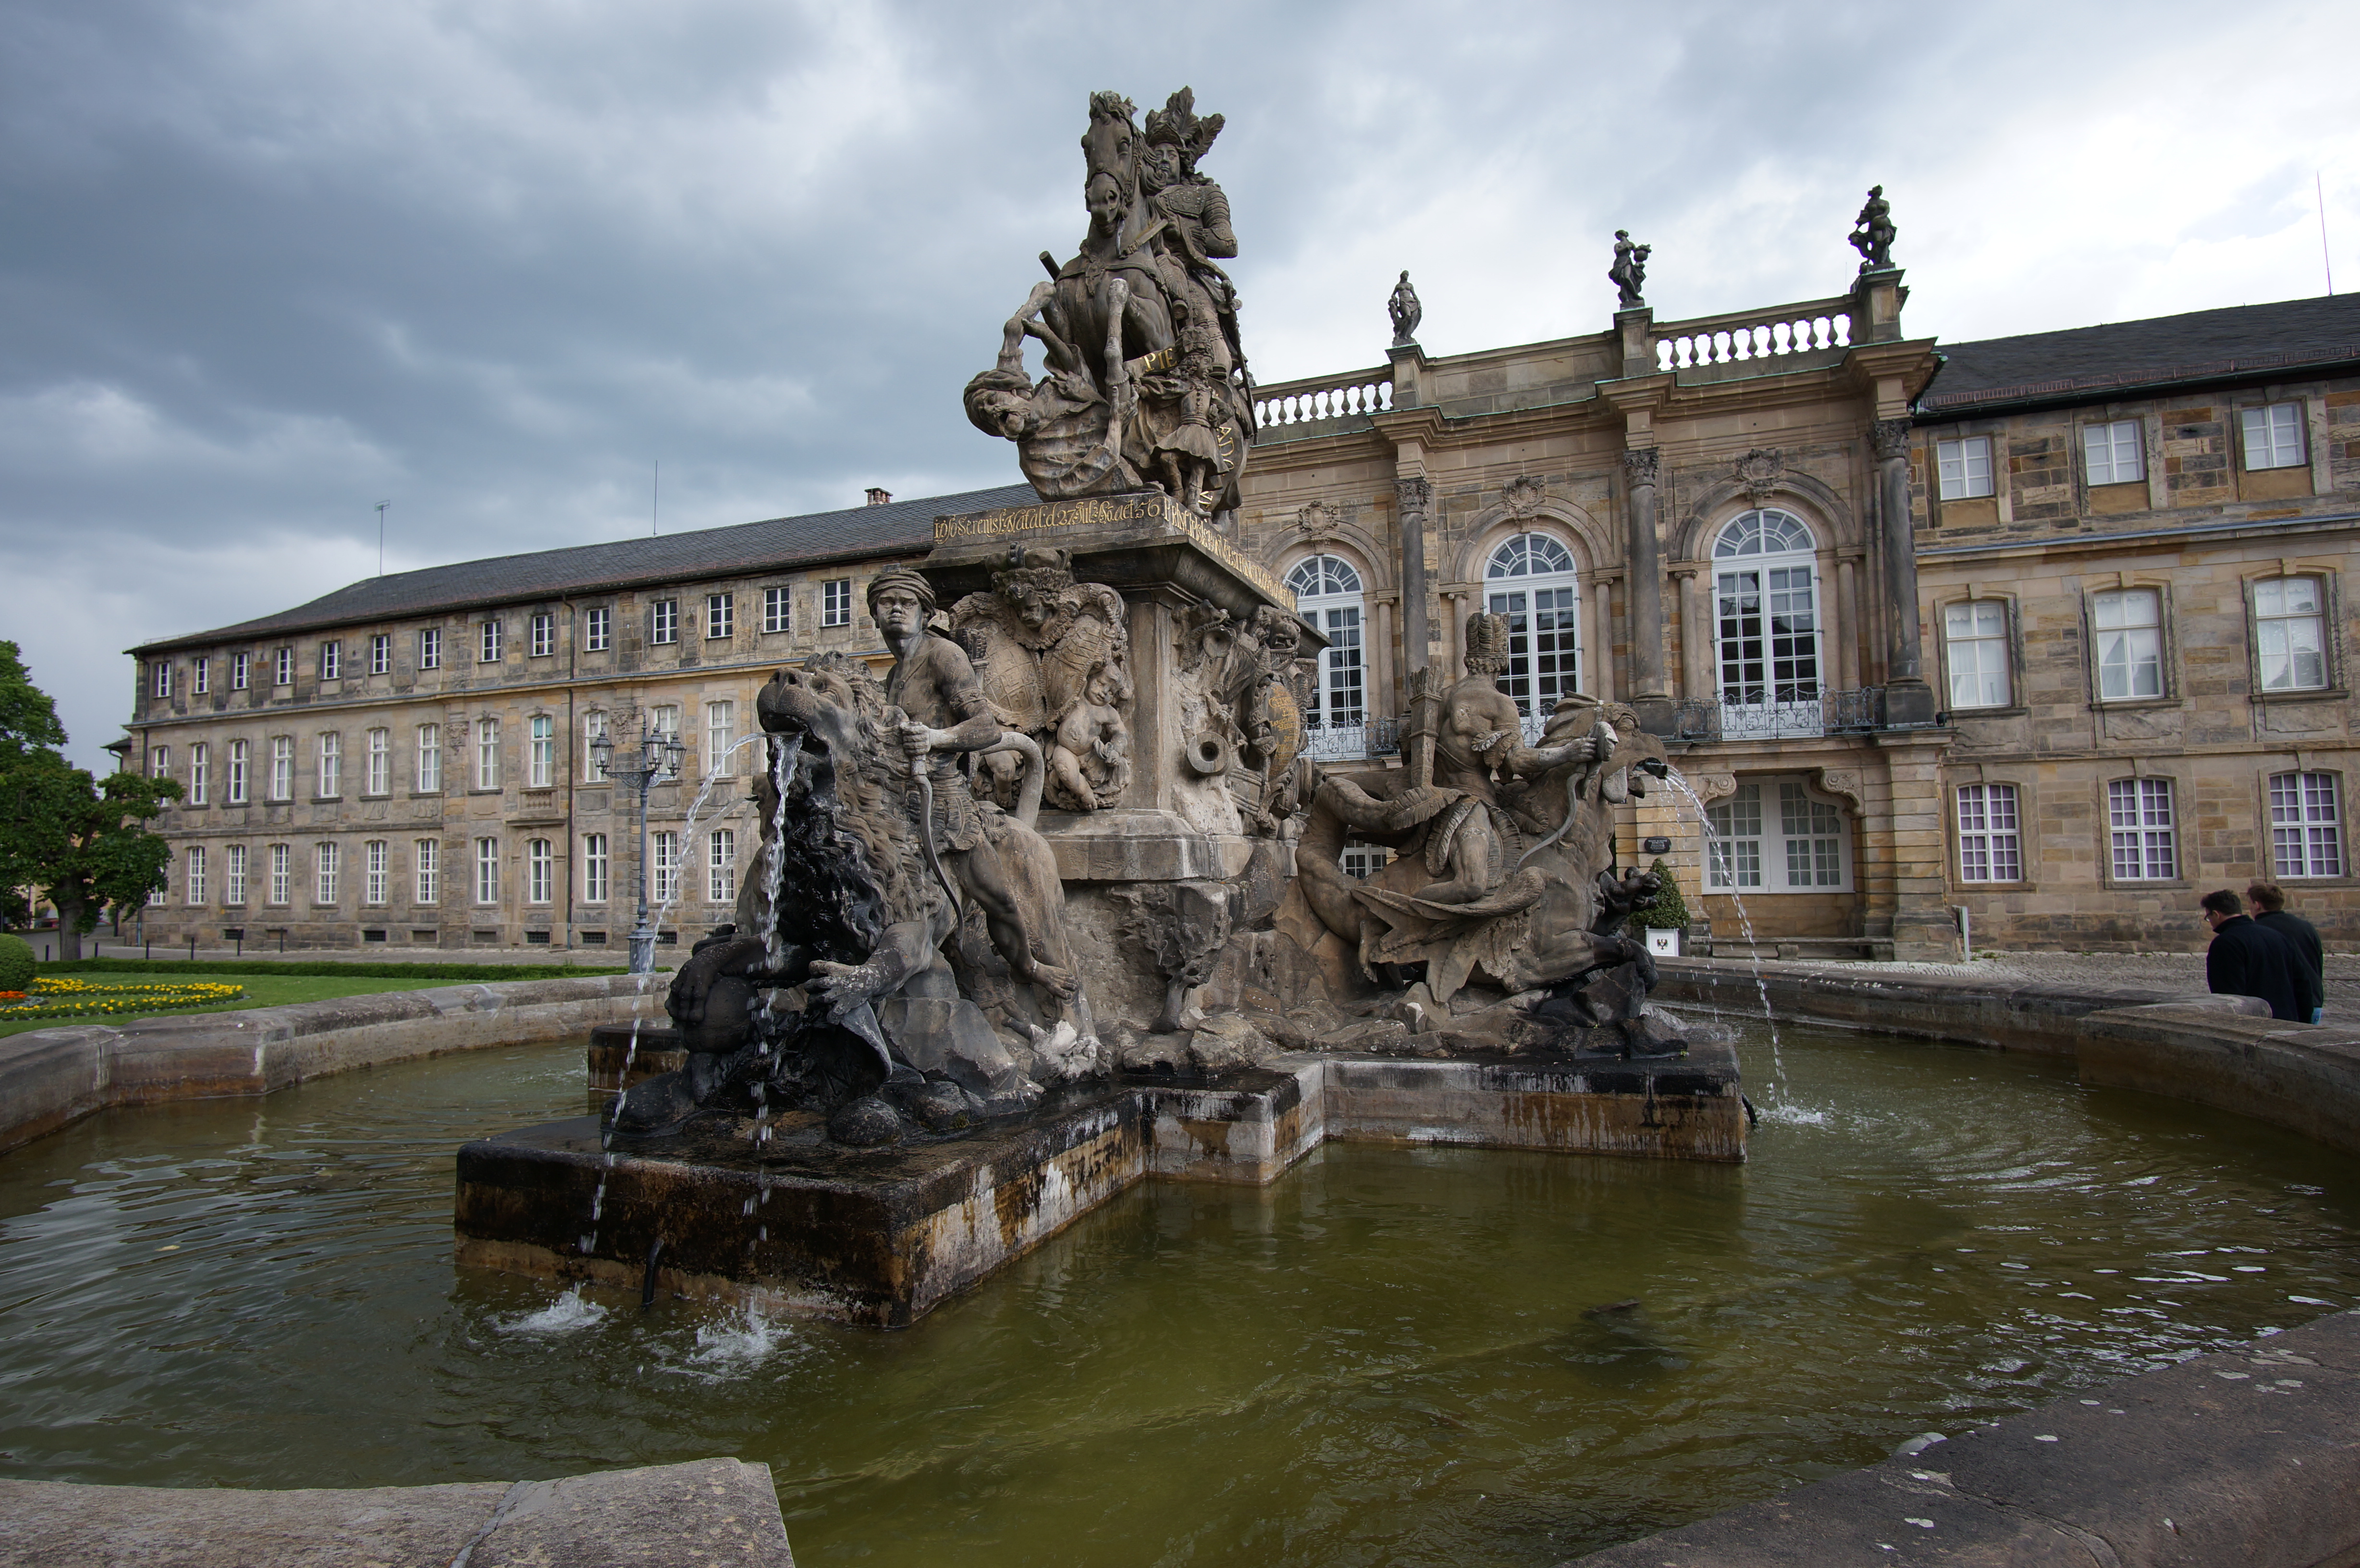
building, chateau, palace, plaza, landmark, tourism, waterway, 2016, fountain, germany, deutschland, walimex, 12mm, samyang, sony, town square, bayern, estate, nex, nex6, water feature, lenstagged, steffenzahn, samyang12mm, walimex12mm, bayreuth, ancient rome, tours, ancient history